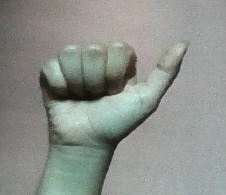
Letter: dhad